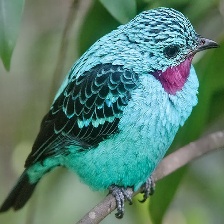
Species: SPANGLED COTINGA
Scientific name: COTINGA CAYANA